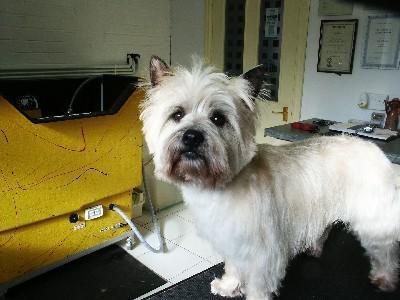
Norfolk_terrier